Statocyst

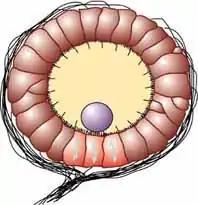
Drawing of the statocyst system

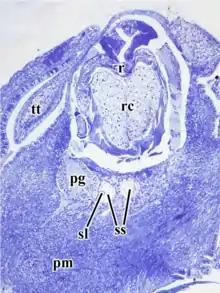
Statocysts (ss) and statolith (sl) inside the head of sea snail "Gigantopelta chessoia"

The statocyst is a balance sensory receptor present in some aquatic invertebrates, including bivalves, cnidarians, ctenophorans, echinoderms, cephalopods, crustaceans, ,Proseriata and Catenulida(both are taxonomic groups of flatworms),and gastropods, A similar structure is also found in "Xenoturbella". The statocyst consists of a sac-like structure containing a mineralised mass (statolith) and numerous innervated sensory hairs (setae). The statolith's inertia causes it to push against the setae when the animal accelerates. Deflection of setae by the statolith in response to gravity activates neurons, providing feedback to the animal on change in orientation and allowing balance to be maintained.